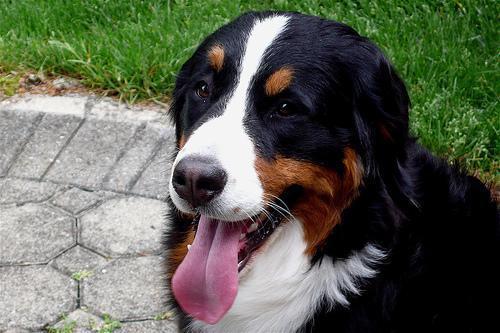
Bernese_mountain_dog